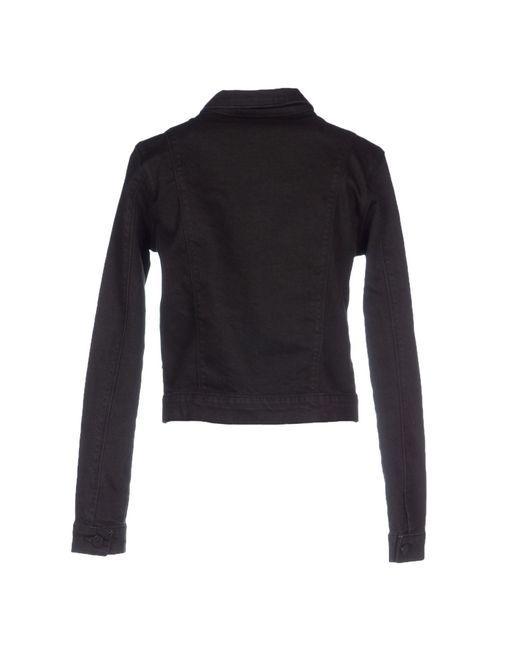
Schwarzer Unisex-Mantel mit langen Ärmeln